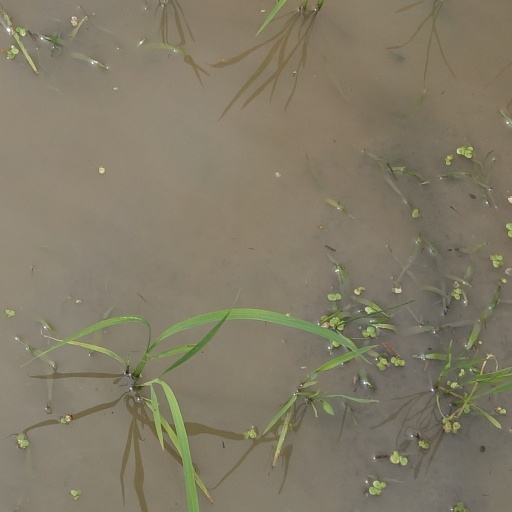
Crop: rice